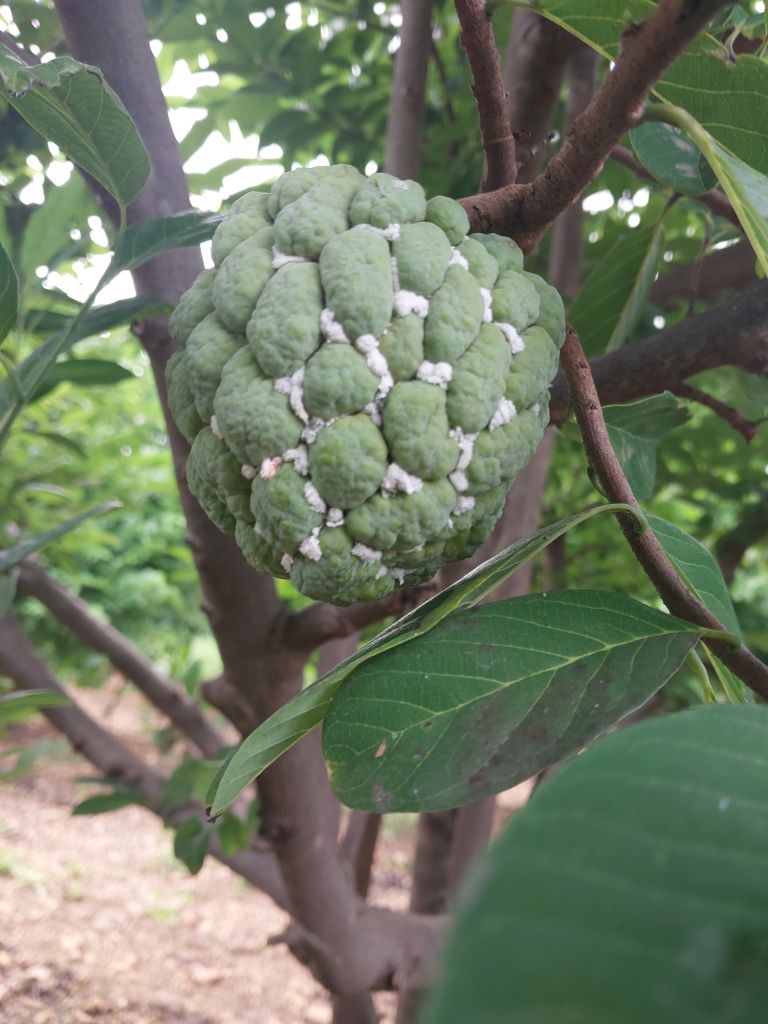
Disease label: Mealy Bug